Striped hyena

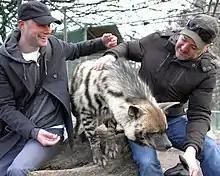
A tame striped hyena.

The striped hyena is sometimes implicated in the killing of livestock, particularly goats, sheep, dogs and poultry. Larger stock is sometimes reportedly taken, though it is possible that these are cases of scavenging being mistaken for actual predation. Although most attacks occur at low densities, a substantial number reputedly occur in Egypt, Ethiopia, India, Iraq, and possibly Morocco.